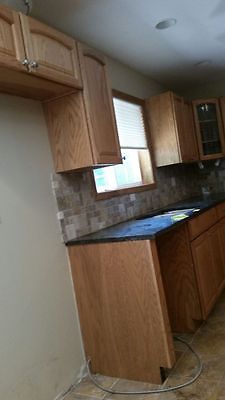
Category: cabinet